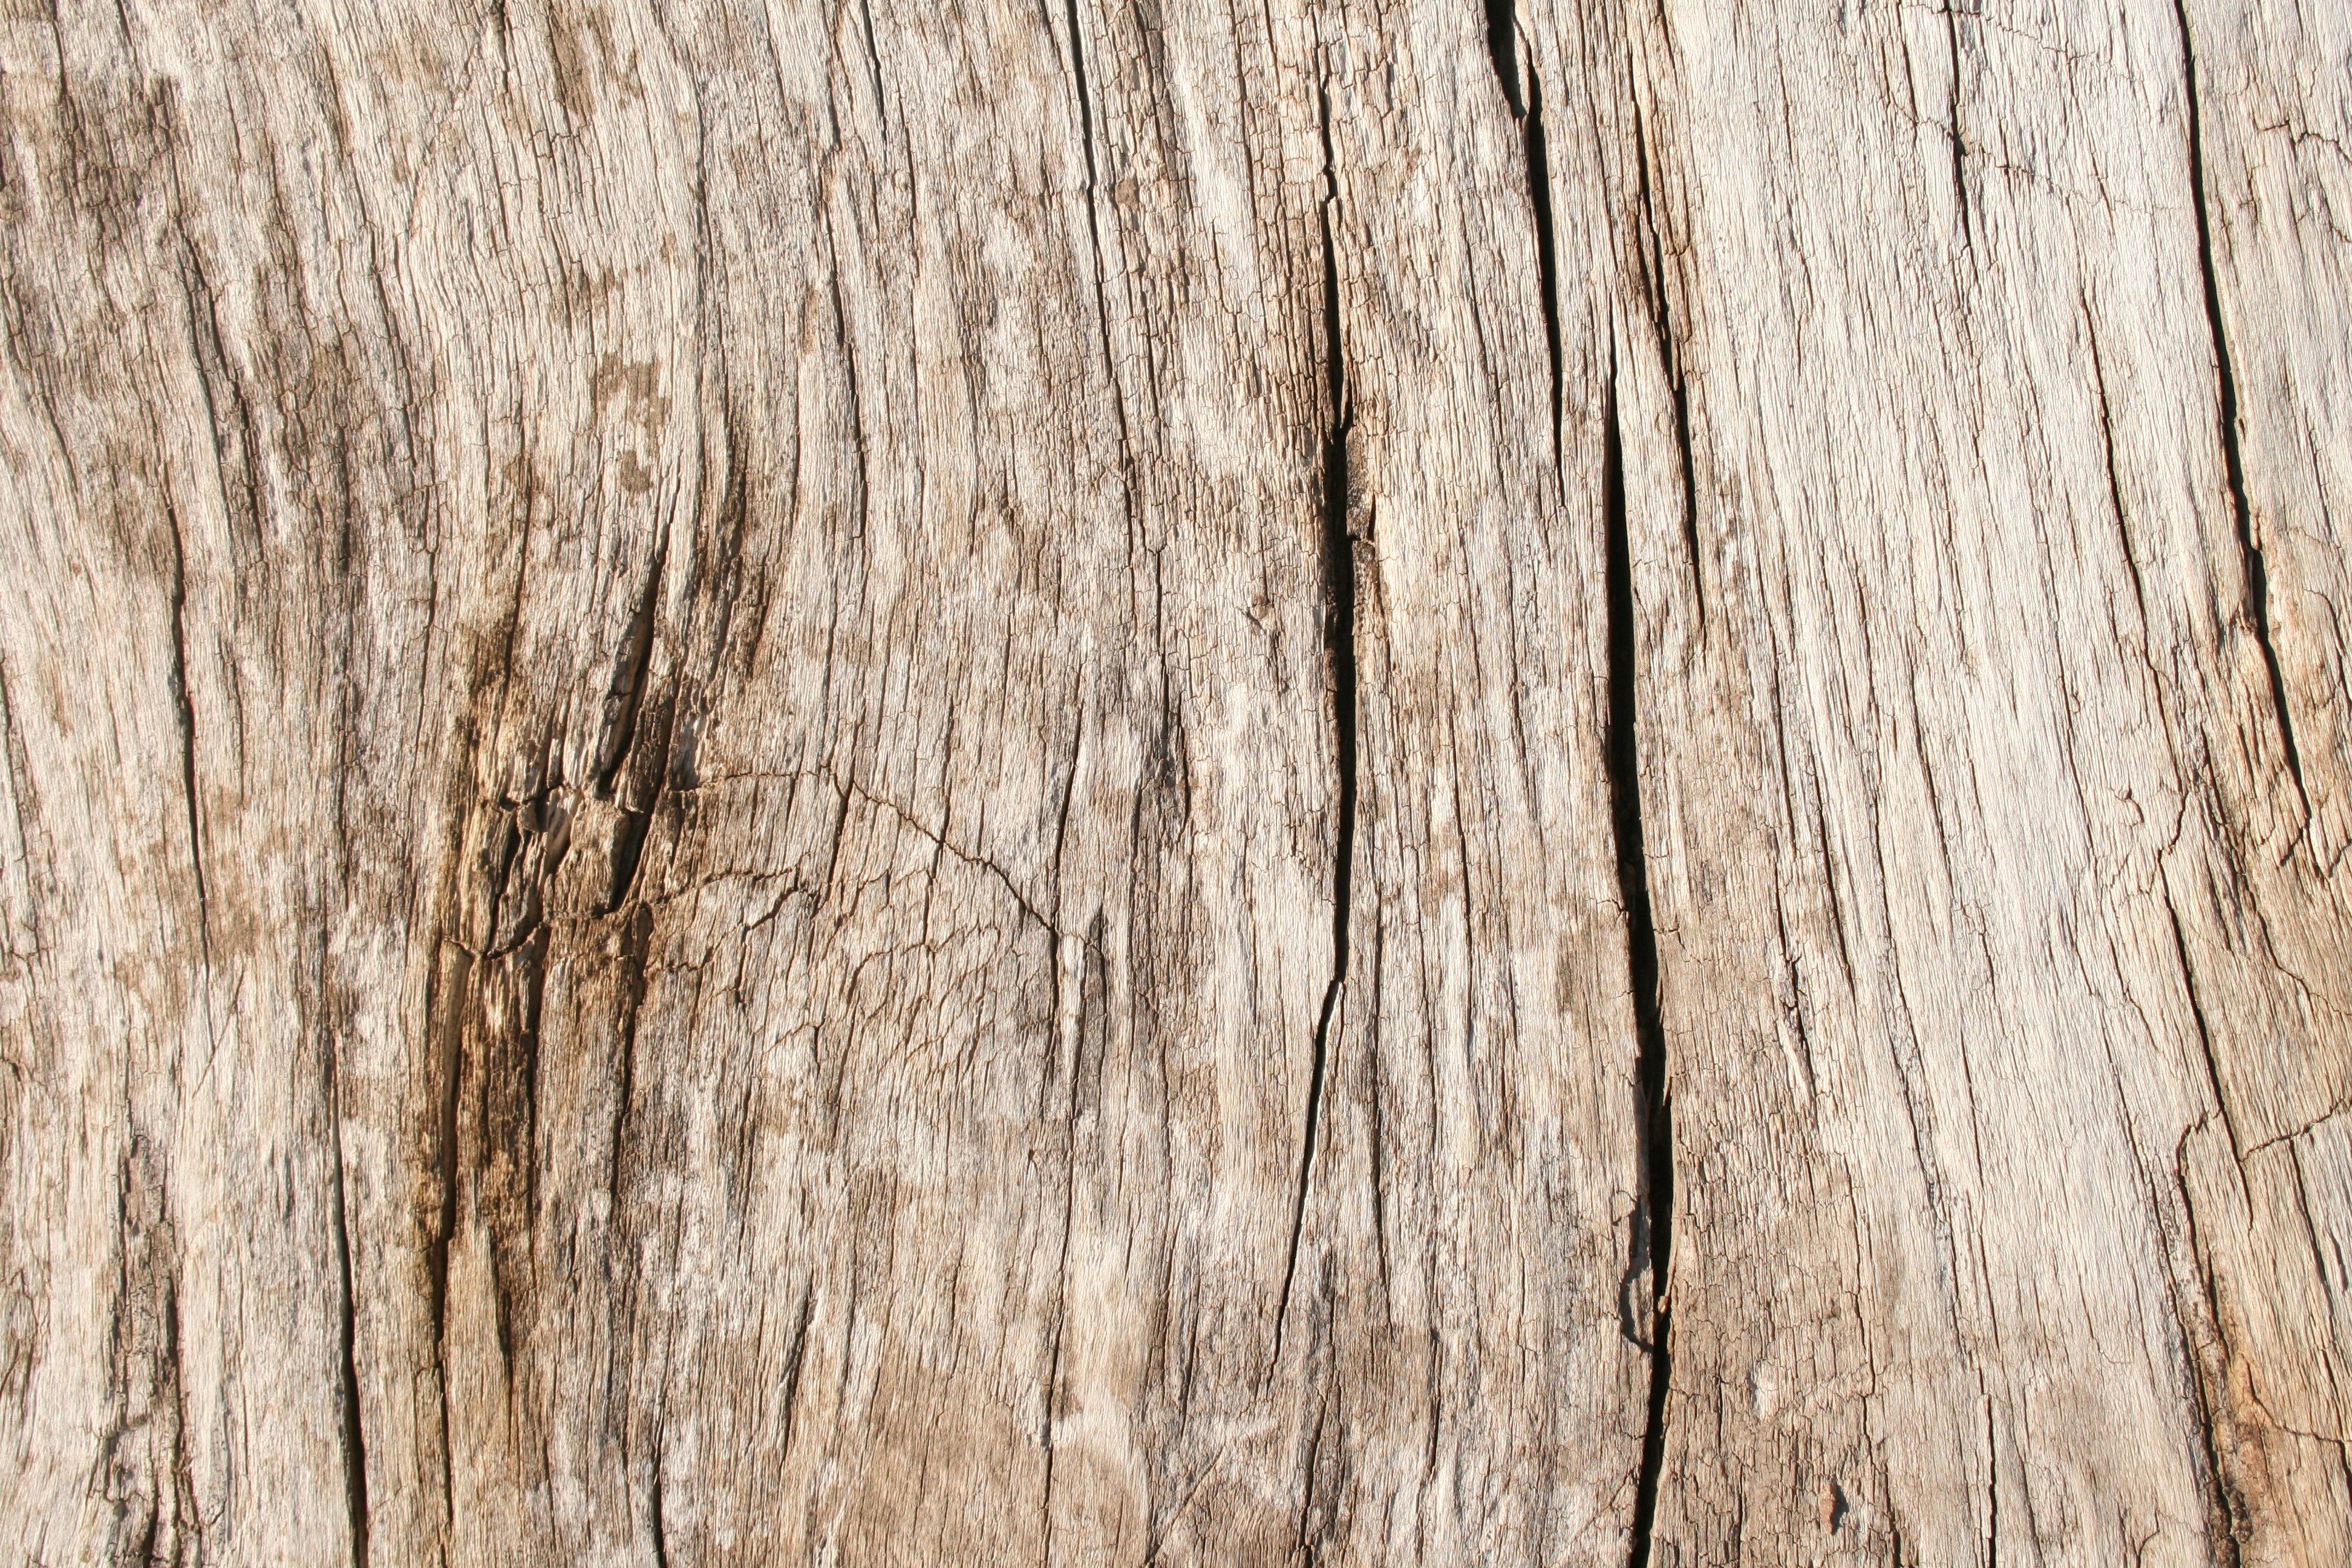
tree, branch, plant, wood, antique, grain, texture, floor, trunk, old, formation, soil, weathered, background, timber, stained, gnarled, panel, groove, flooring, wood grain, grained, plant stem, woody plant